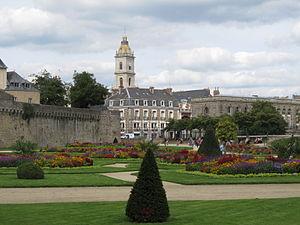
Voici la liste des communes participant au concours des villes et villages fleuris, qui ont une ou plusieurs fleurs aux résultats obtenus fin 2019.